Hannah Stocking

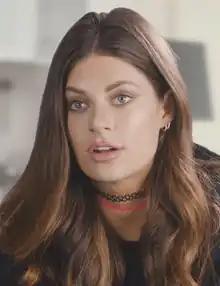
Stocking in 2019

Hannah Stocking-Siagkris (born February 4, 1992) is an American comedian and internet personality who first gained recognition from the social media platform Vine. She later became known for her comedy videos on YouTube.